List of Indian women in dance

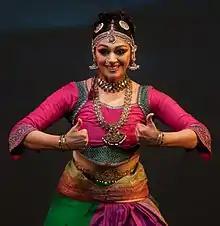
Shobana, performing classical dance

This list of Indian women in dance includes women from India or of Indian parentage who are notable for their involvement with modern or traditional Indian dance, as dancers or choreographers. This list is not for women whose involvement with dance is not central to their careers, as is the case with many Bollywood actresses.